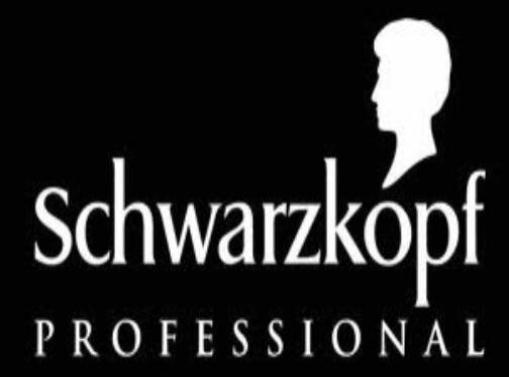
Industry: Necessities